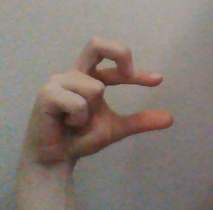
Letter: thal